Holcomb Observatory and Planetarium

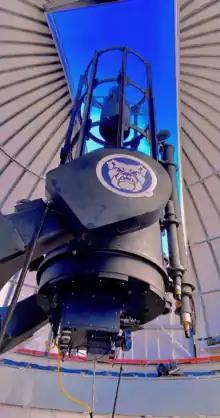
Upgraded Holcomb Observatory 0.95-meter Casssegrain telescope. The telescope can be operated remotely from any location.

Since then two major upgrades to the observatory have taken place. First, in 2015, the telescope underwent a $425,000 upgrade by Astronomical Consultants and Equipment to greatly improve its optics, operation, and research ability. This upgrade changed the optics of the telescope from an F16 to an F6.3. This change in focal ratio in combination with a new FLI CCD camera increased the effective imaging area of the telescope by a factor of 10, giving the imager a field of view of 18 arcminutes. The telescope can be used remotely by observers from anywhere in the world, alleviating the need to be on campus when conducting research. Research conducted using the Holcomb telescope includes asteroids, eclipsing variable stars, exoplanets, and long period variables in globular star clusters.